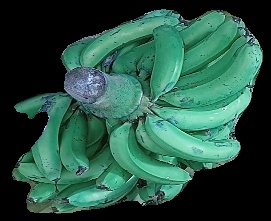
Variety: pachbale
Grade: grade3